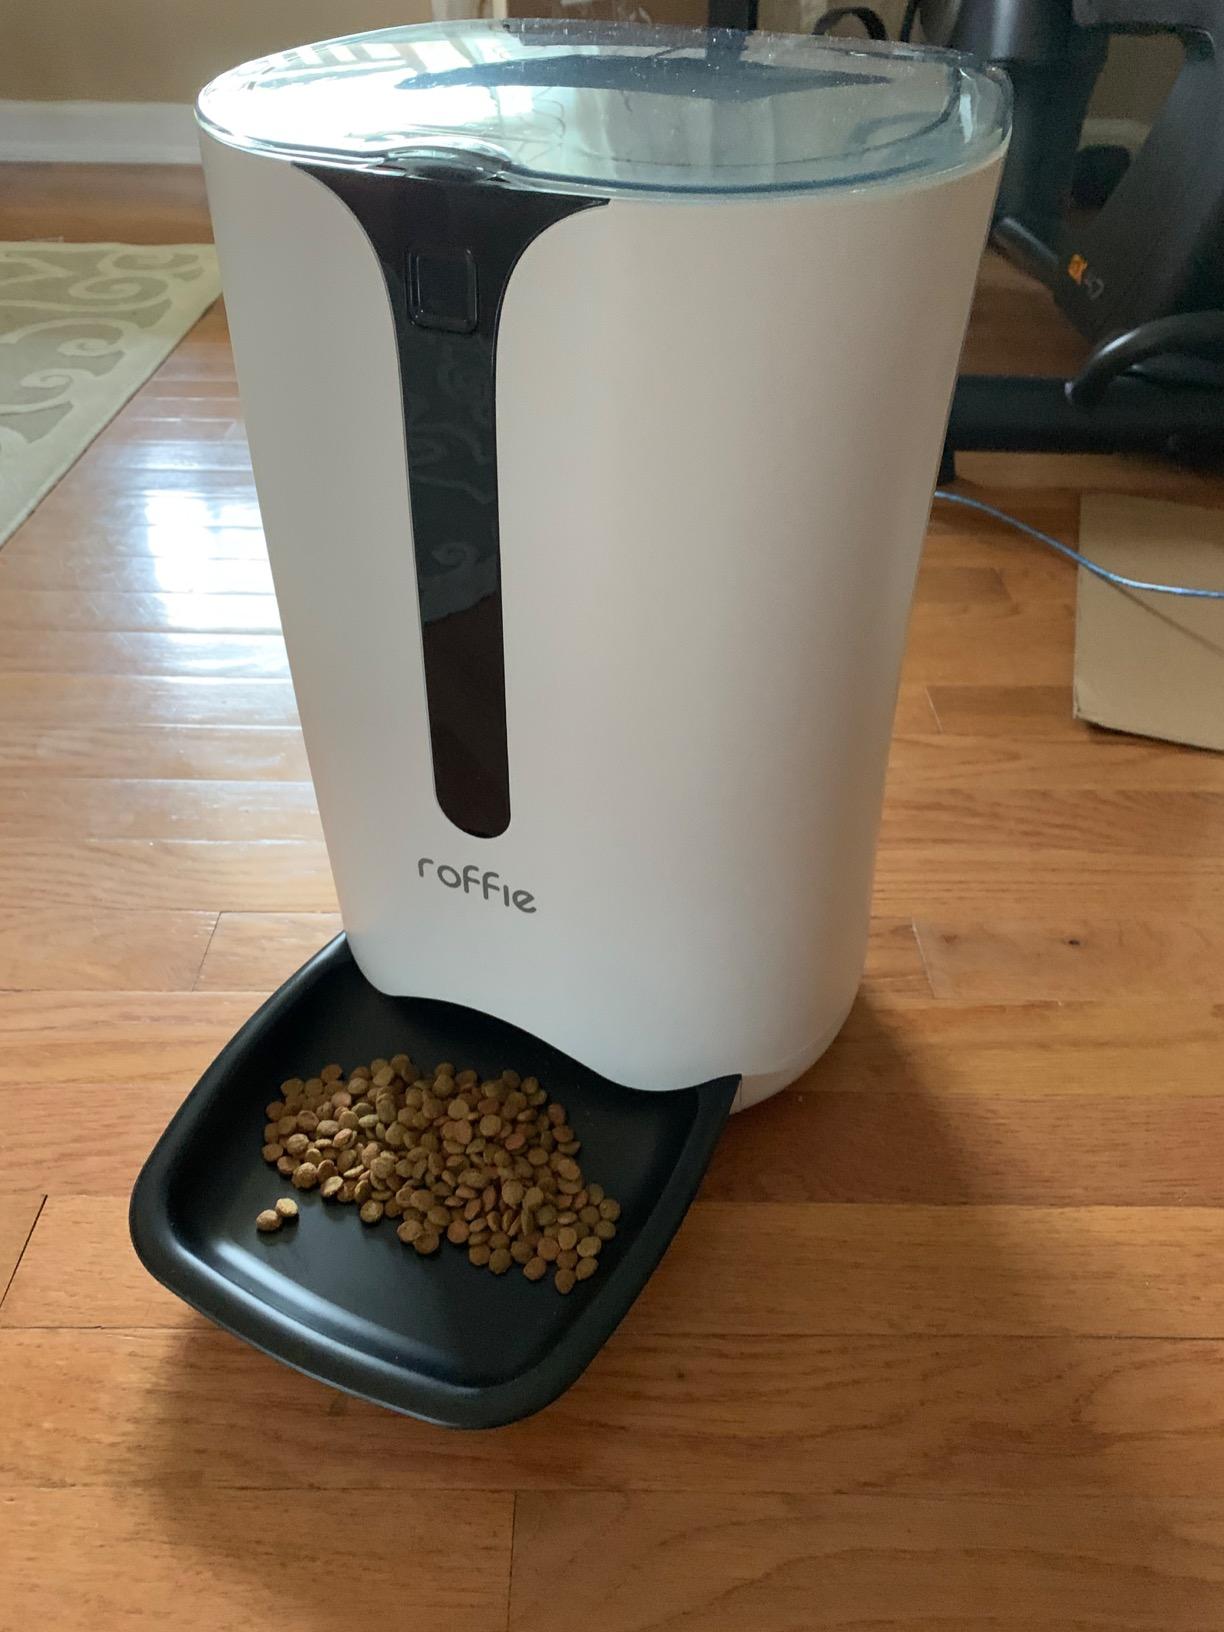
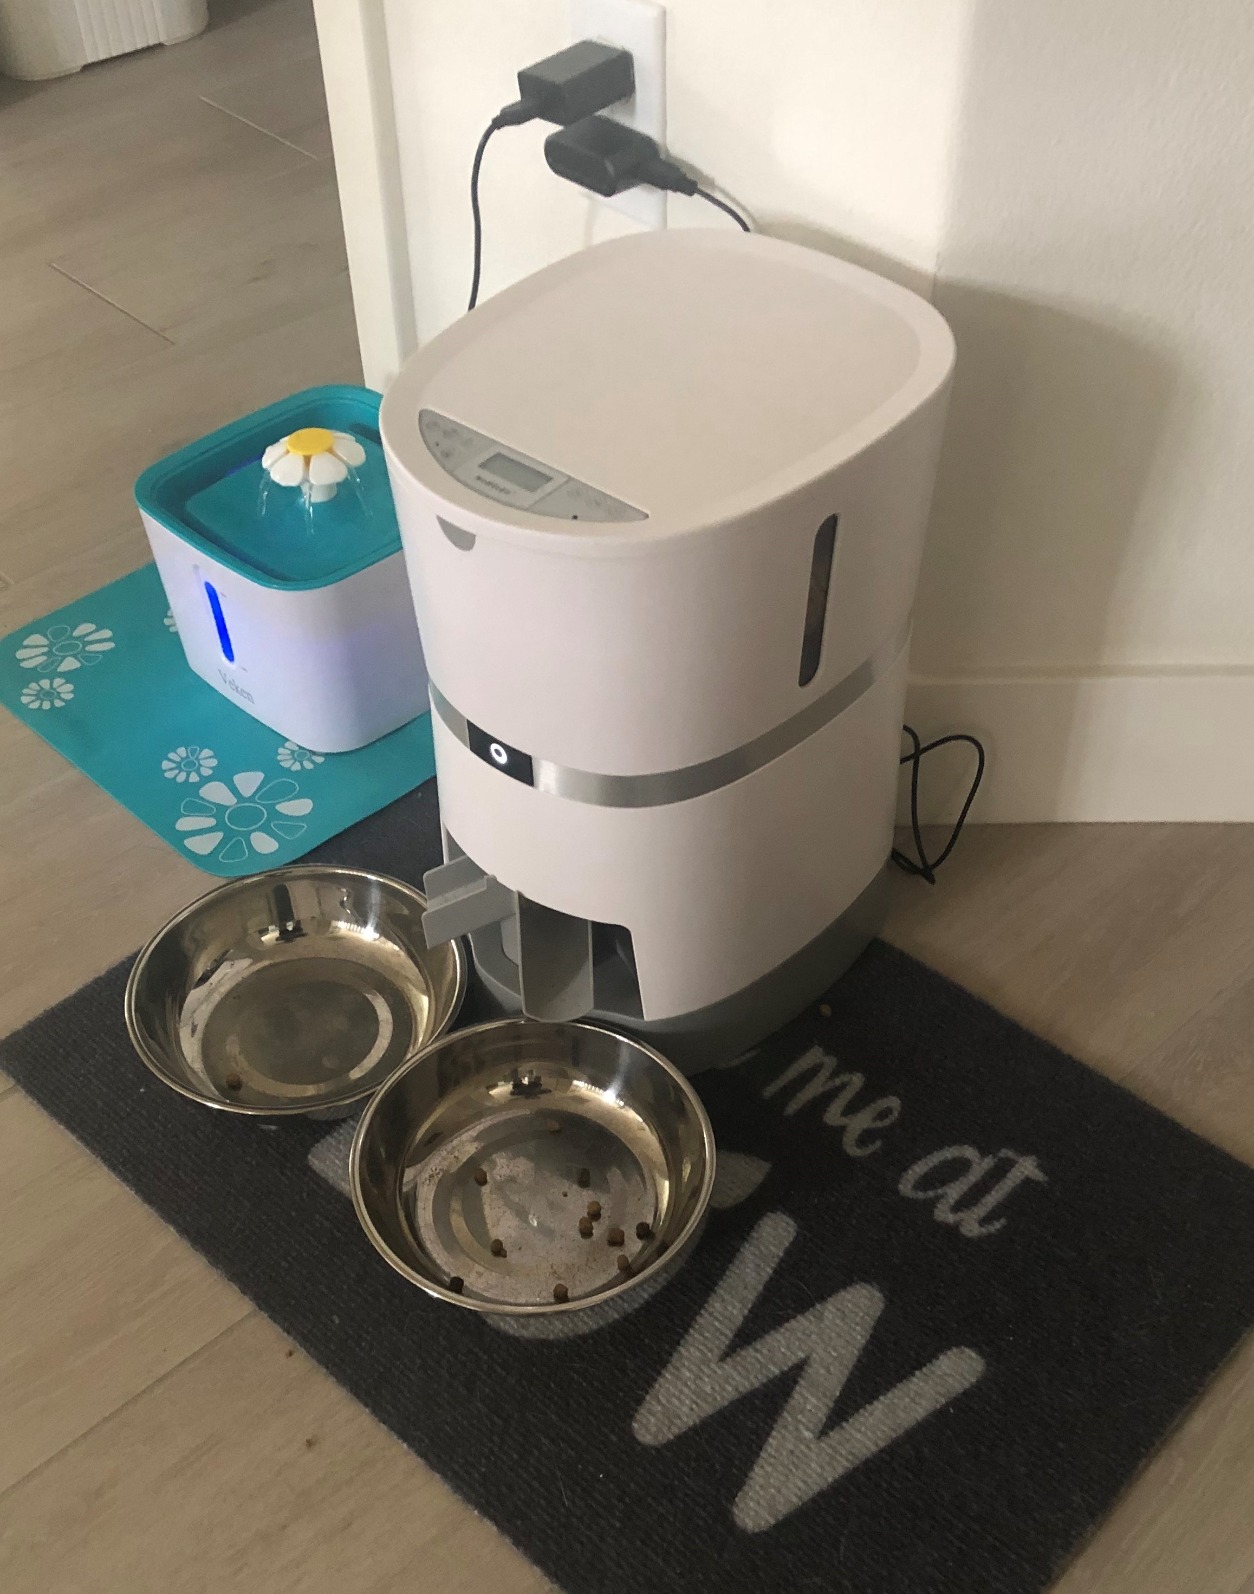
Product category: items_feeder
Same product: no